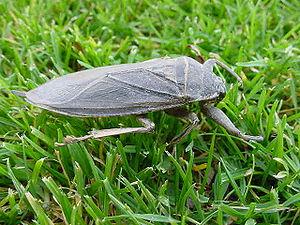
Lethocerus est un genre de punaises géantes de la famille des bélostomatidés.